Sky position (RA, Dec in degrees): 330.465, -2.197
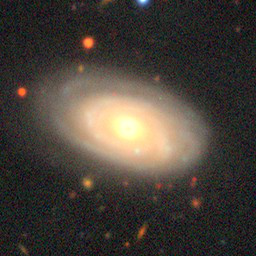
Galaxy morphology: Unbarred Tight Spiral Galaxies